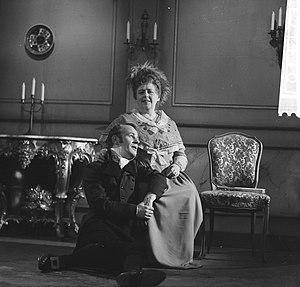
Orgueil et Préjugés est un roman de la femme de lettres anglaise Jane Austen paru en 1813. Il est considéré comme l'une de ses œuvres les plus significatives et est aussi la plus connue du grand public.